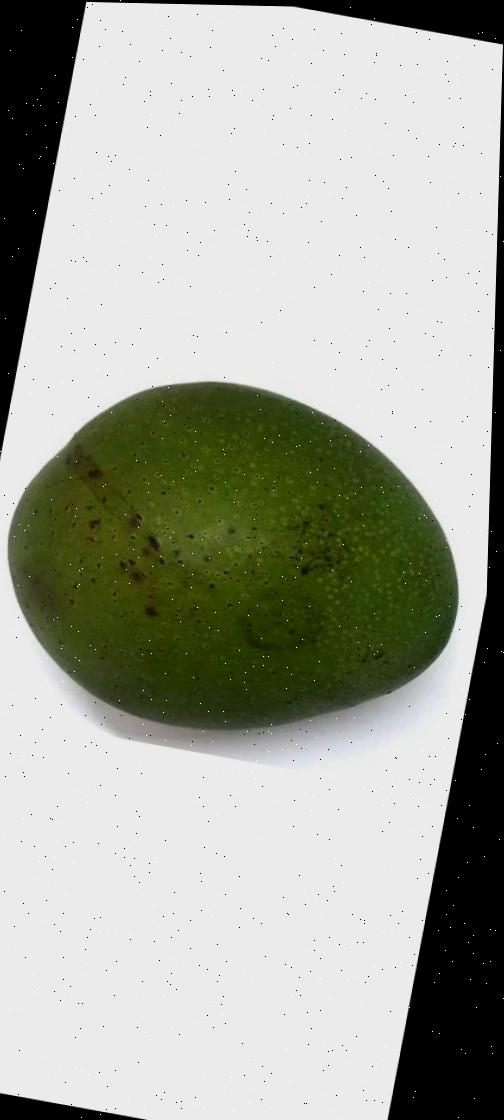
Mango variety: Ashshina Zhinuk